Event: Nepal Earthquake
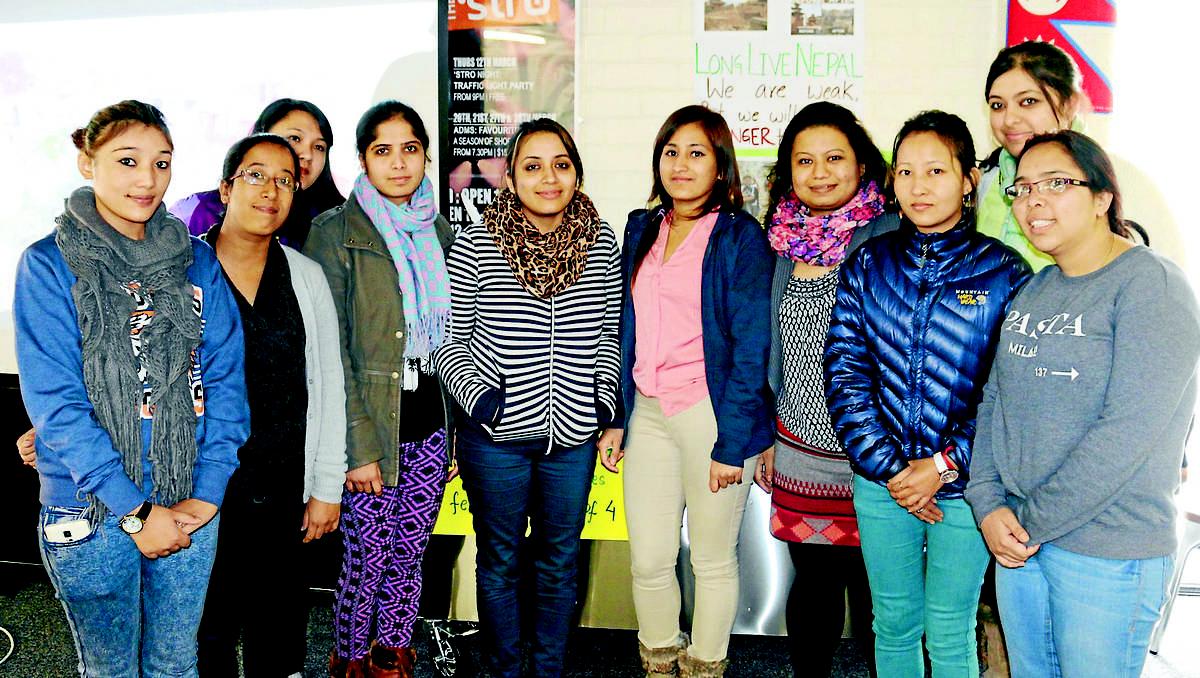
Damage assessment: no_damage